Davy Group

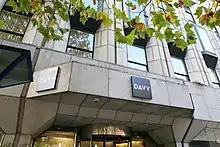
Davy Headquarters at Dawson St, Dublin, Ireland

Over the next two decades the two brothers gradually built up the company by tapping into the slowly emerging Catholic middle class, (the majority of its competitors being run by Protestants). It was also helped by Eugene Davy's contact's obtained through playing rugby, being capped 34 times for Ireland, acting as manager of the national team, and eventually becoming President of the IRFU.